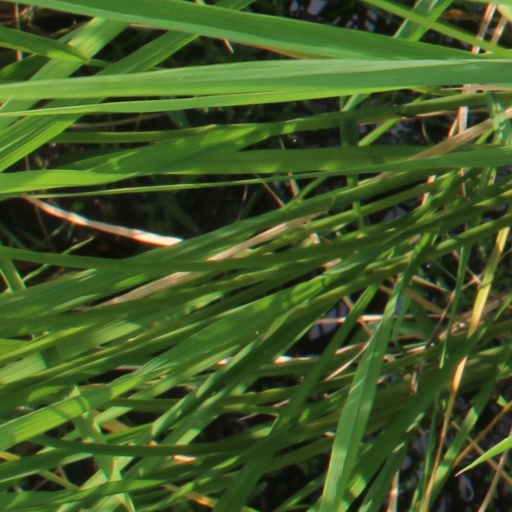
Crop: rice